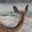
Label: deer